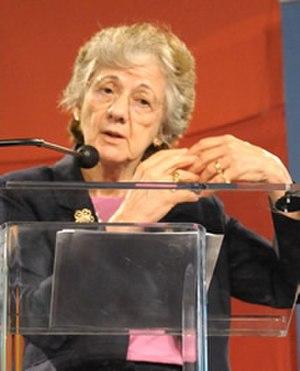
Rita Colwell, née en 1934 à Beverly est une scientifique américaine, spécialiste de la microbiologie et de la bactériologie.